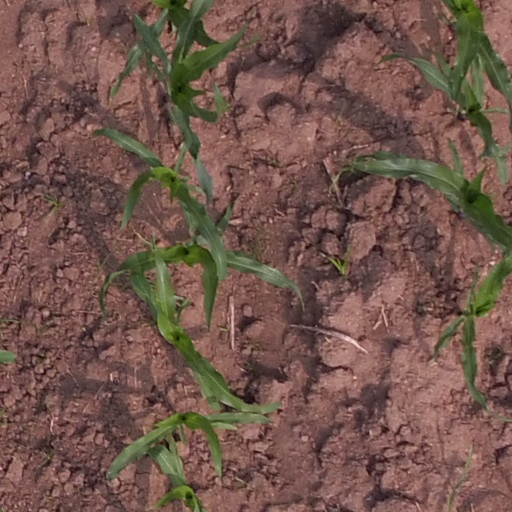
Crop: maize; corn